History of the Faroe Islands

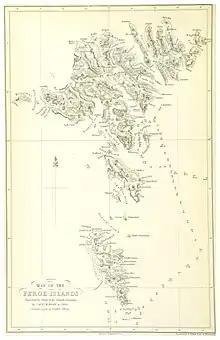
English map of the Faroe Islands in 1806

The name of the islands is first recorded on the Hereford "Mappa Mundi" (1280), where they are labelled "farei".